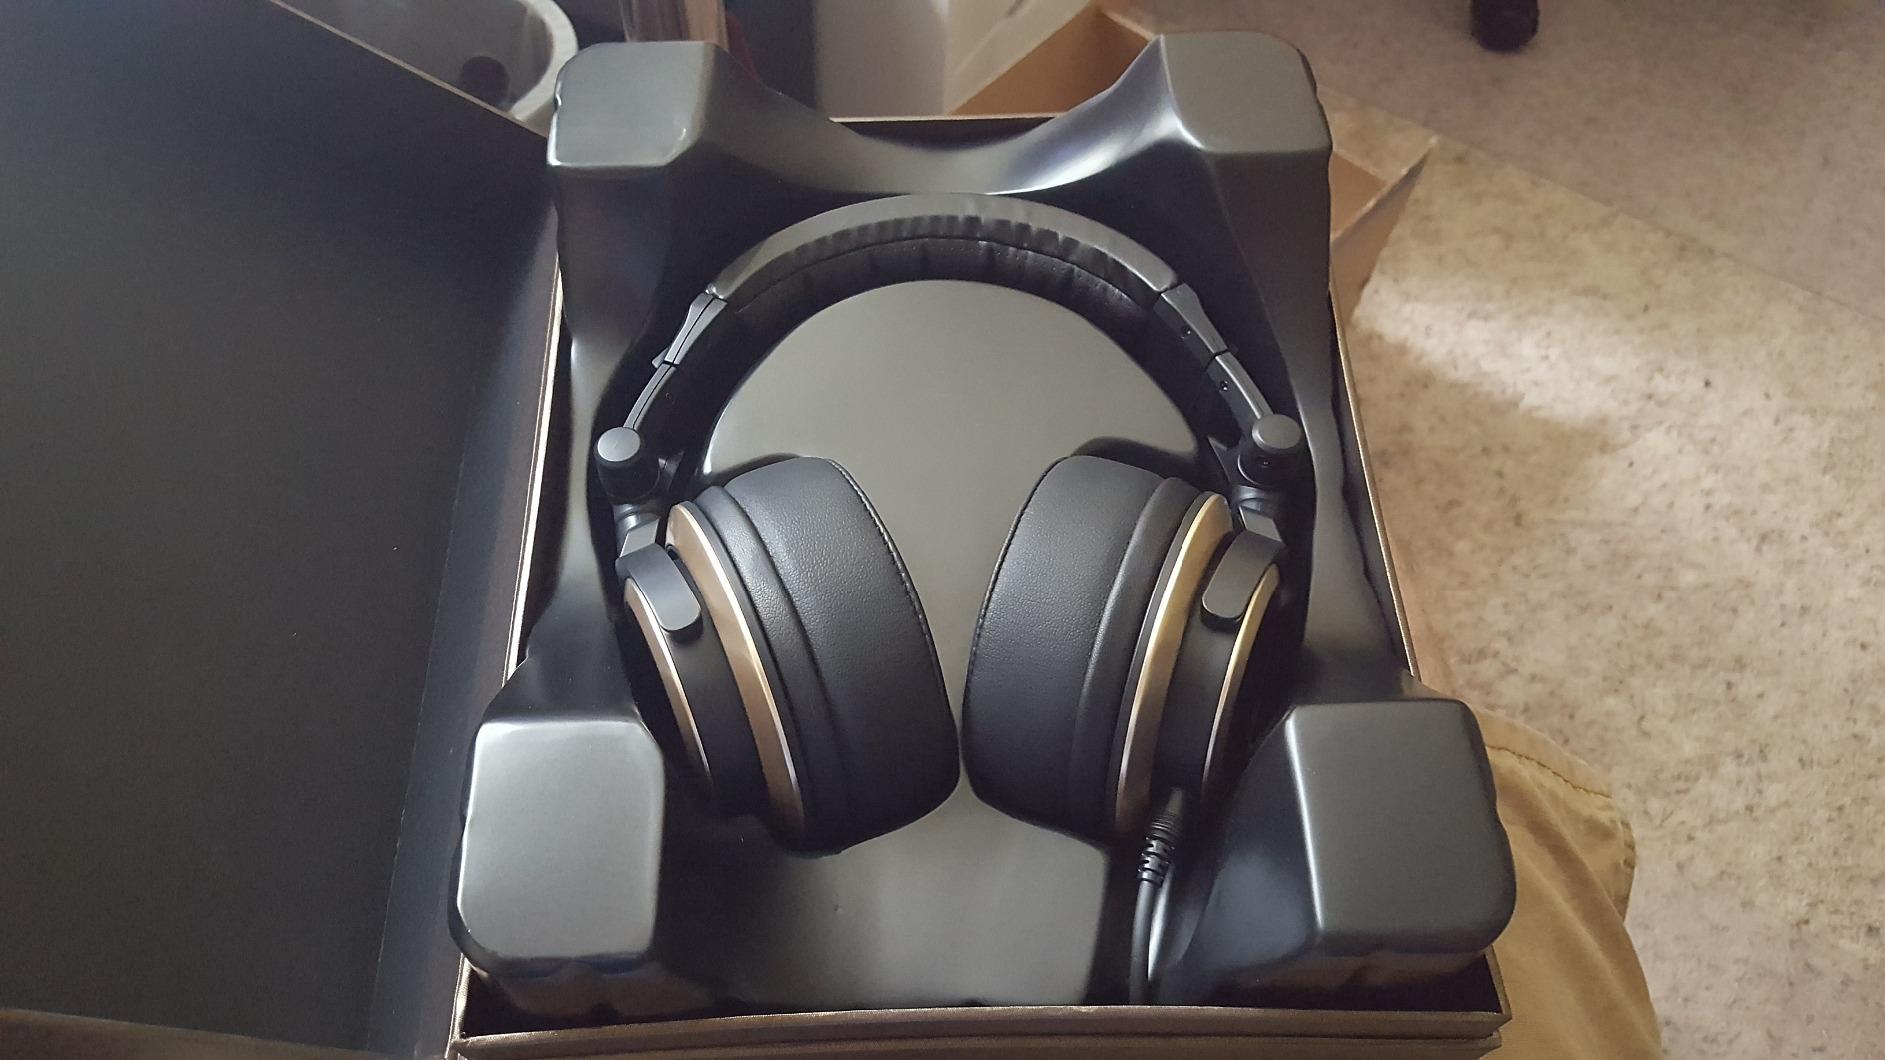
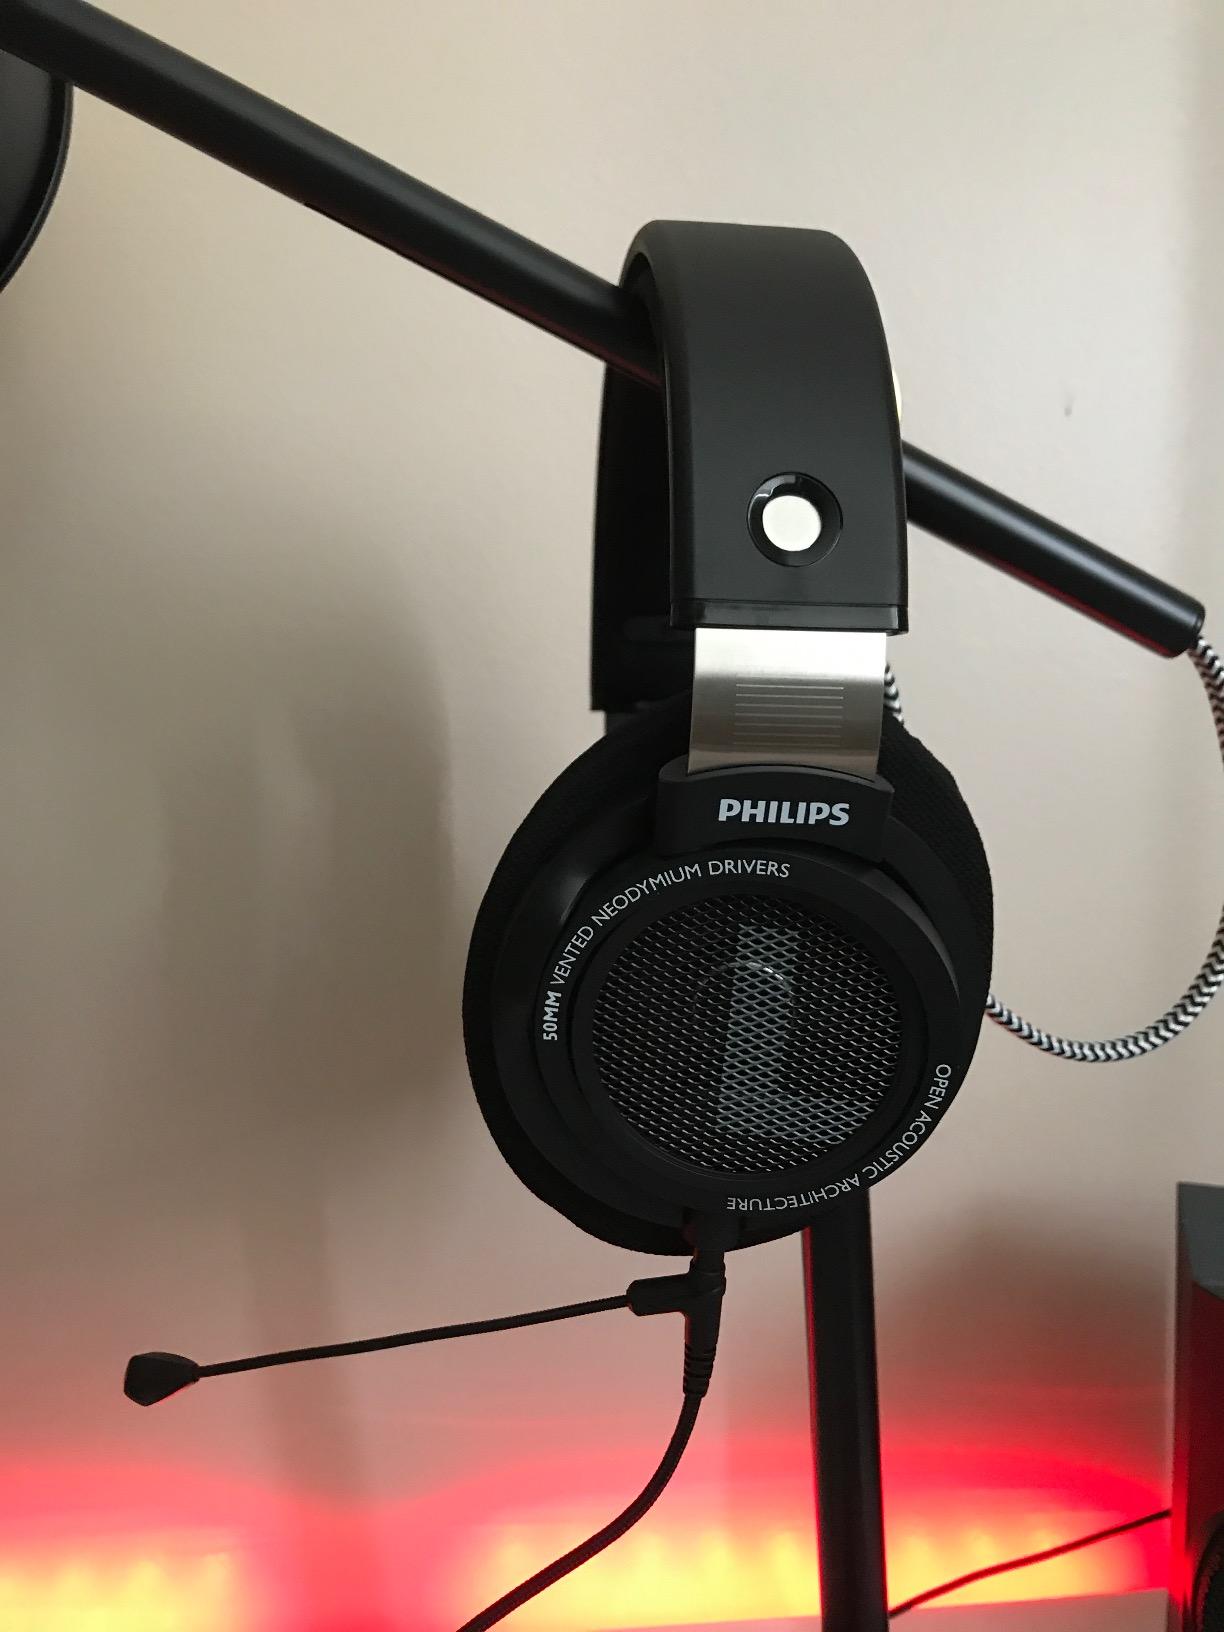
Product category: headphones
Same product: no